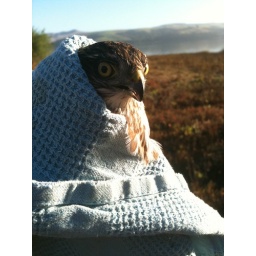
This bird crashed into my window and was stunned for 2 minutes. I released him by Tomales bay.